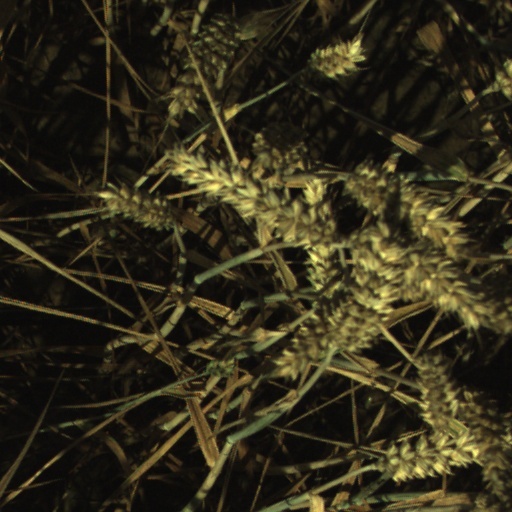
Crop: wheat